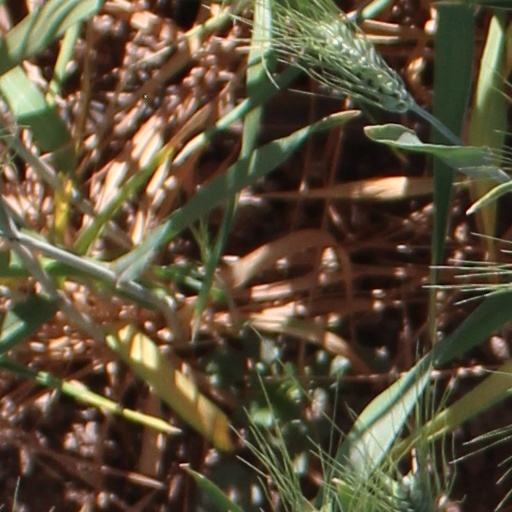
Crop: wheat